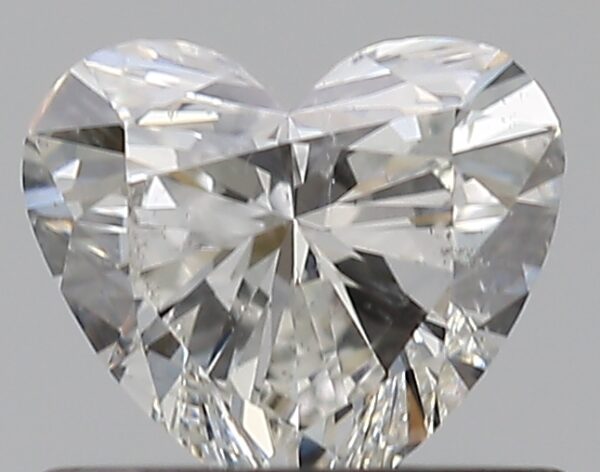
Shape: heart
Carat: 0.51
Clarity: SI2
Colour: H
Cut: EX
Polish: EX
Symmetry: VG
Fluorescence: N
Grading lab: GIA
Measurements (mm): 4.96 x 5.66 x 3.08